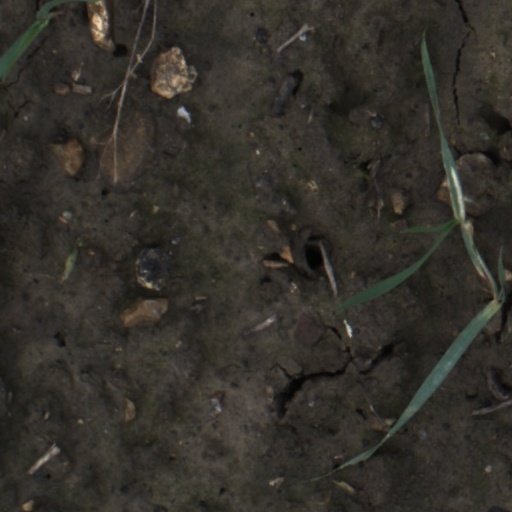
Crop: wheat